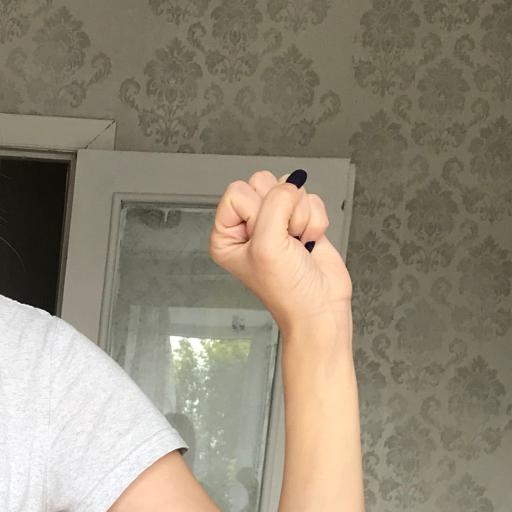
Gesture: fist